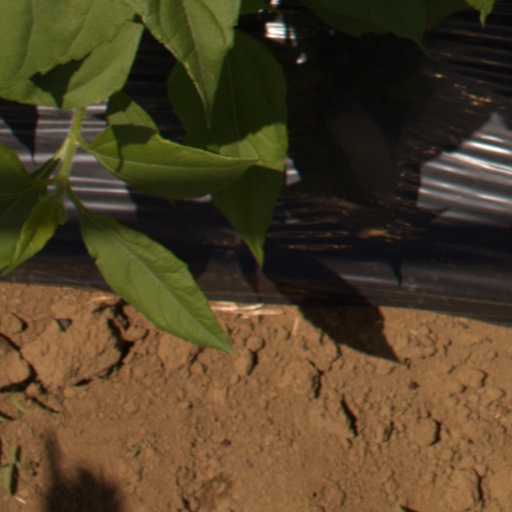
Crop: Jerusalem artichoke